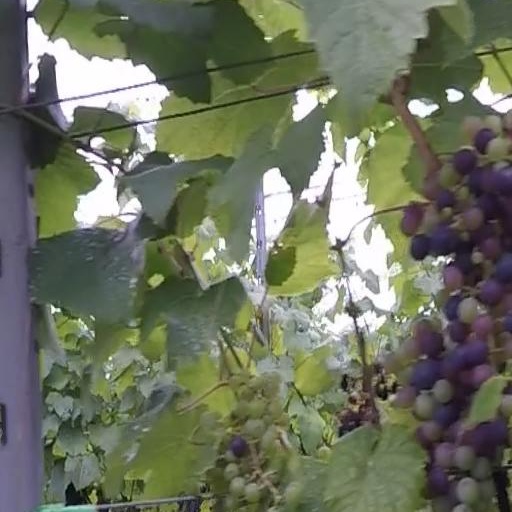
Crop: grape